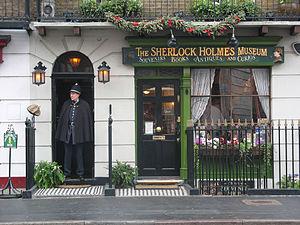
Le Sherlock Holmes Museum est un musée privé de Londres qui a ouvert le 27 mars 1990. Il est dédié au détective de fiction Sherlock Holmes et situé au 221 Baker Street, dans la rue même où Conan Doyle avait fait résider le détective au 221B.